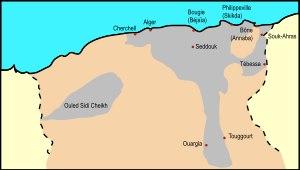
La Kabylie est une région historique située dans le Nord de l'Algérie, à l'est d'Alger.
Le royaume des Aït Abbès ou sultanat des Beni Abbès, en berbère tagelda n At Ɛebbas, en arabe : سلطنة بني عباس, est un ancien État d'Afrique du Nord, puis un fief et une principauté, contrôlant du XVIᵉ siècle au XIXᵉ siècle la petite Kabylie et ses alentours. Il est désigné dans l'historiographie espagnole comme « reino de Labes » ; parfois plus communément désigné par sa famille régnante, les Mokrani, en berbère At Muqran, en arabe أولاد مقران. Sa capitale est la Kalâa des Beni Abbès, une citadelle imprenable de la chaîne montagneuse des Bibans.